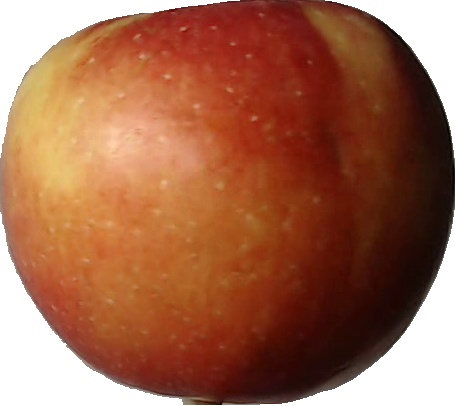
Label: apple_braeburn_1